Sonia Picado Sotela

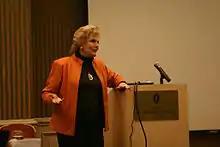
Picado in 2008

Sonia Picado Sotela (born 20 December 1936) is a Costa Rican jurist, politician and university professor with experience in the field of human rights.